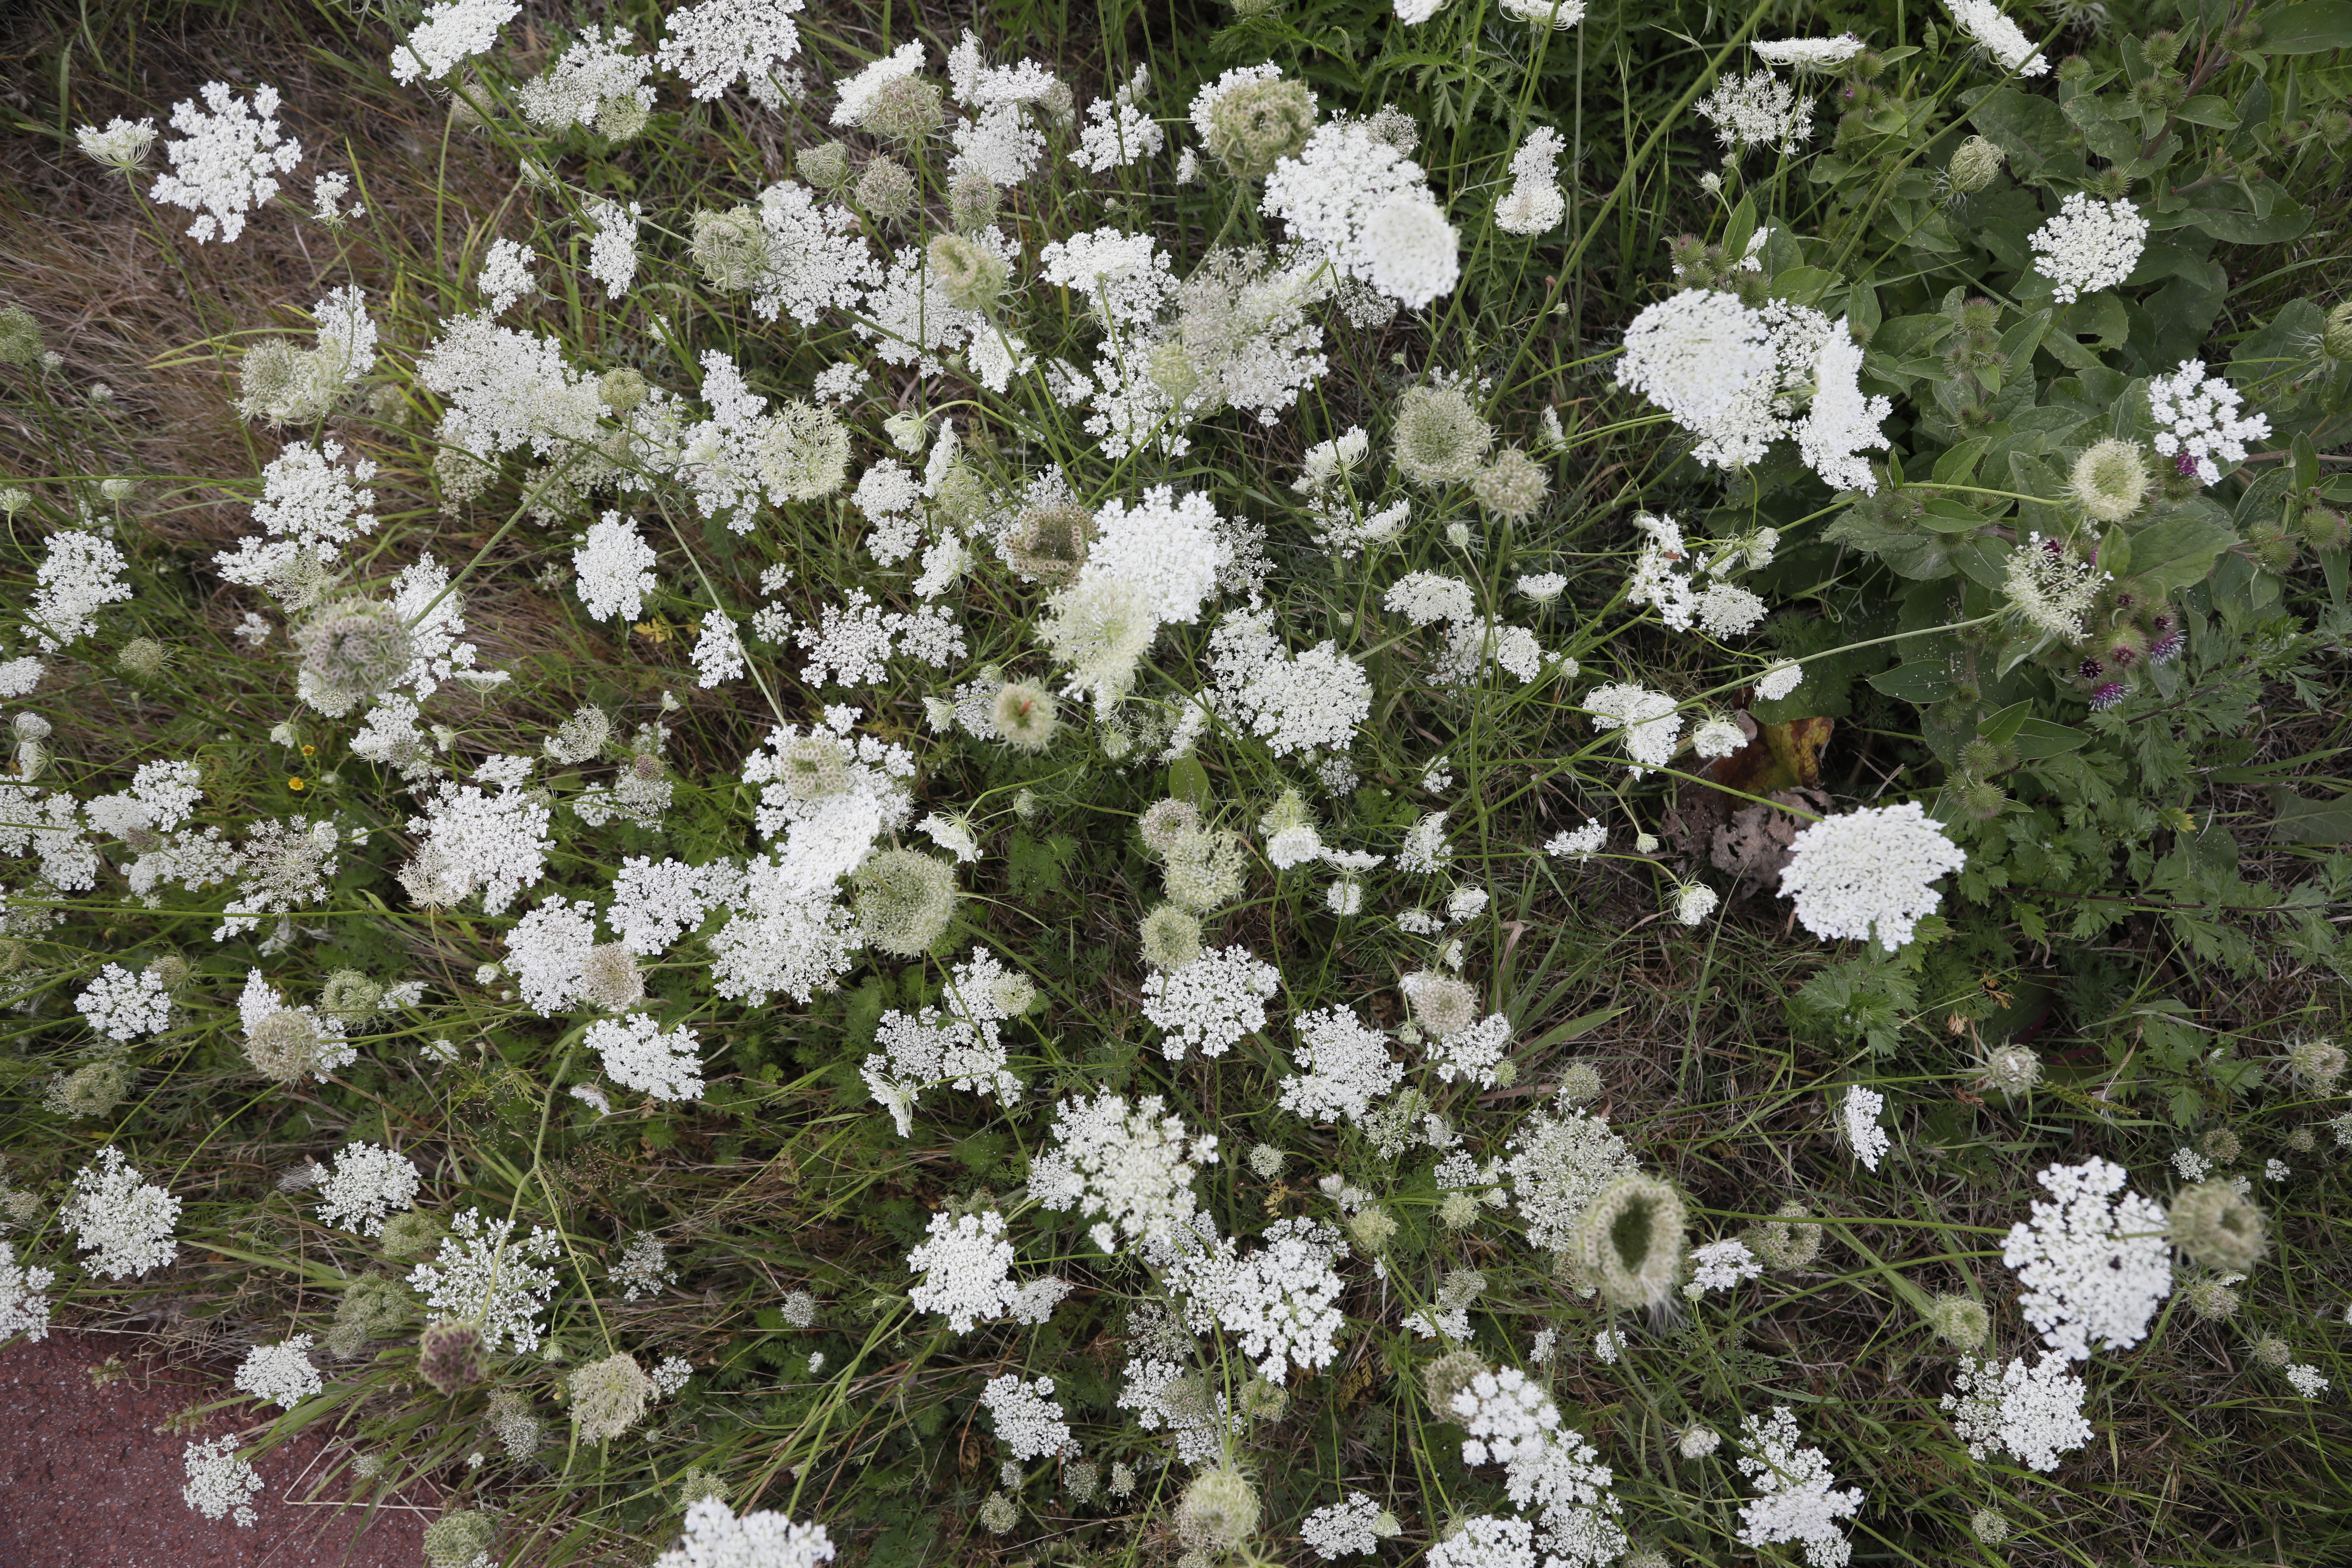
Plant species: Daucus carota, Arctium lappa, Linaria vulgaris